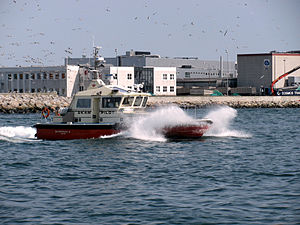
Skagen Havn
Lodsbåden Skawpilot II i Skagen Havn
Skagen Havn, Danmarks nordligst beliggende havn, omfatter fiskeri- og lystbådehavn.